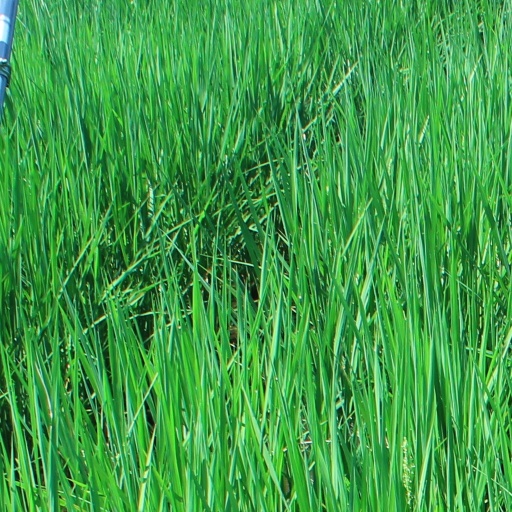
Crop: rice